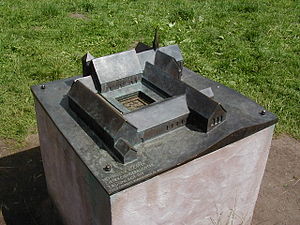
Hovedøya kloster / Oprettelse og udvikling
Model af klosterbygningene.
Hovedøya kloster, også stavet Hovedøen kloster, er ruinerne af et cistercienserkloster som ligger på Hovedøya i Oslofjorden i Norge. Klostret blev grundlagt i 1147 og opløst i 1532, umiddelbart inden reformationen.